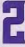
Number: 2